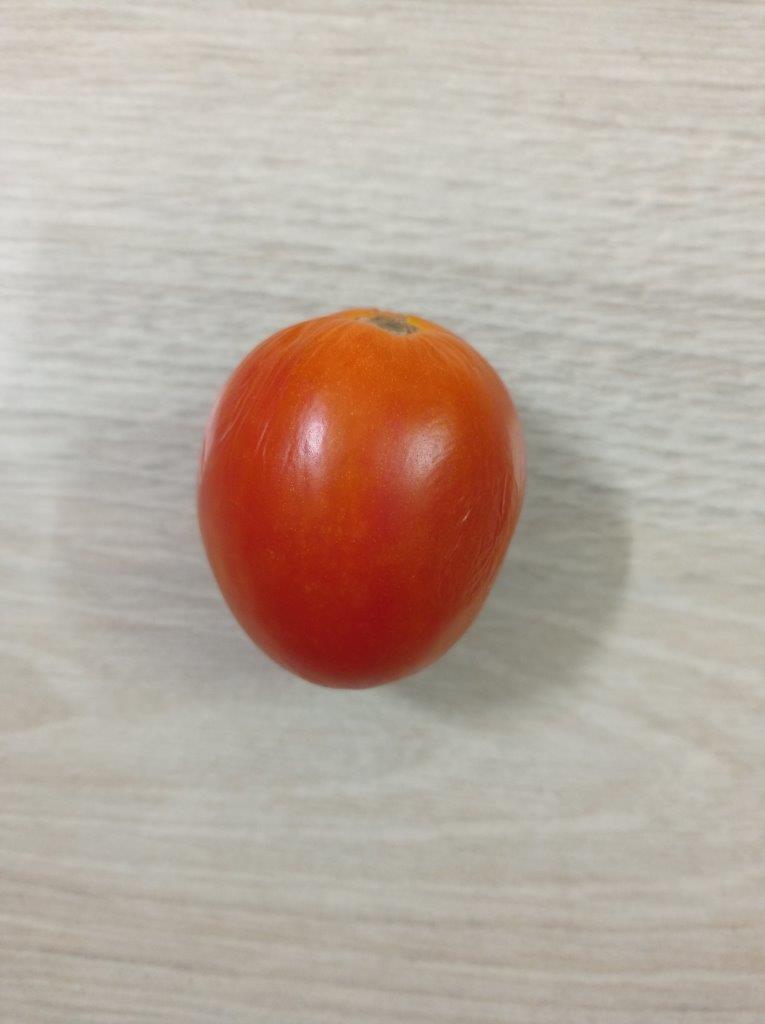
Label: Fresh